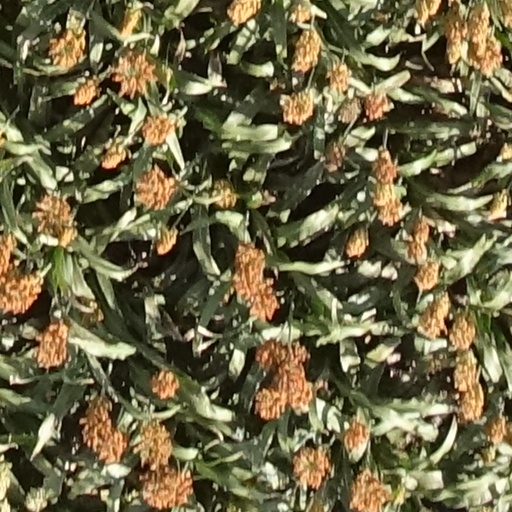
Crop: sorghum